Guards (Singapore Army)

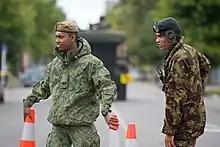
A Guardsman and a member of the New Zealand Defence Force man a cordon around the Central City in the aftermath of the 2011 Christchurch earthquake.

Guards has been deployed to provide support in disaster relief and humanitarian aid operations, such as during the 1986 Hotel New World collapse in Singapore, the 2004 Indian Ocean earthquake and tsunami, the 2011 Christchurch earthquake, the Aceh Monitoring Mission in Timor Leste and the humanitarian aid mission in Afghanistan from 2007 to 2013.